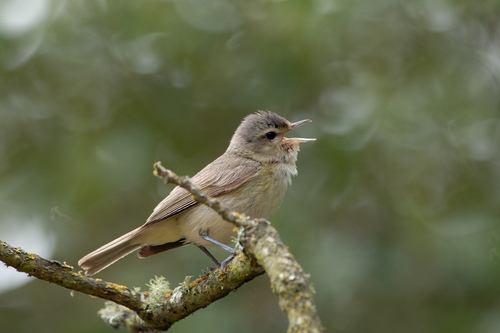
this small bird is a tan color with a slightly darker colored head; the beak is very small, pointed, and thin.
this is a bird with a white belly and a brown wing and head.
this small bird has a grey head and nape, and beige feathers covering the rest of its belly.
this bird has a grey crown, a pointed bill, and a tan bellythe bottom of the bird is grey while the upper part is a grayish brown.
this bird has a tan bill, fluffy crown and short beek.
a small pale brown bird with a cream belly and breast, black tarsus and feet and a yellow pointed bill.
this bird has wings that are brown and has a white belly
this bird is brown in color, with a brown beak.
this bird has wings that are grey and has a white belly
Species: Warbling Vireo